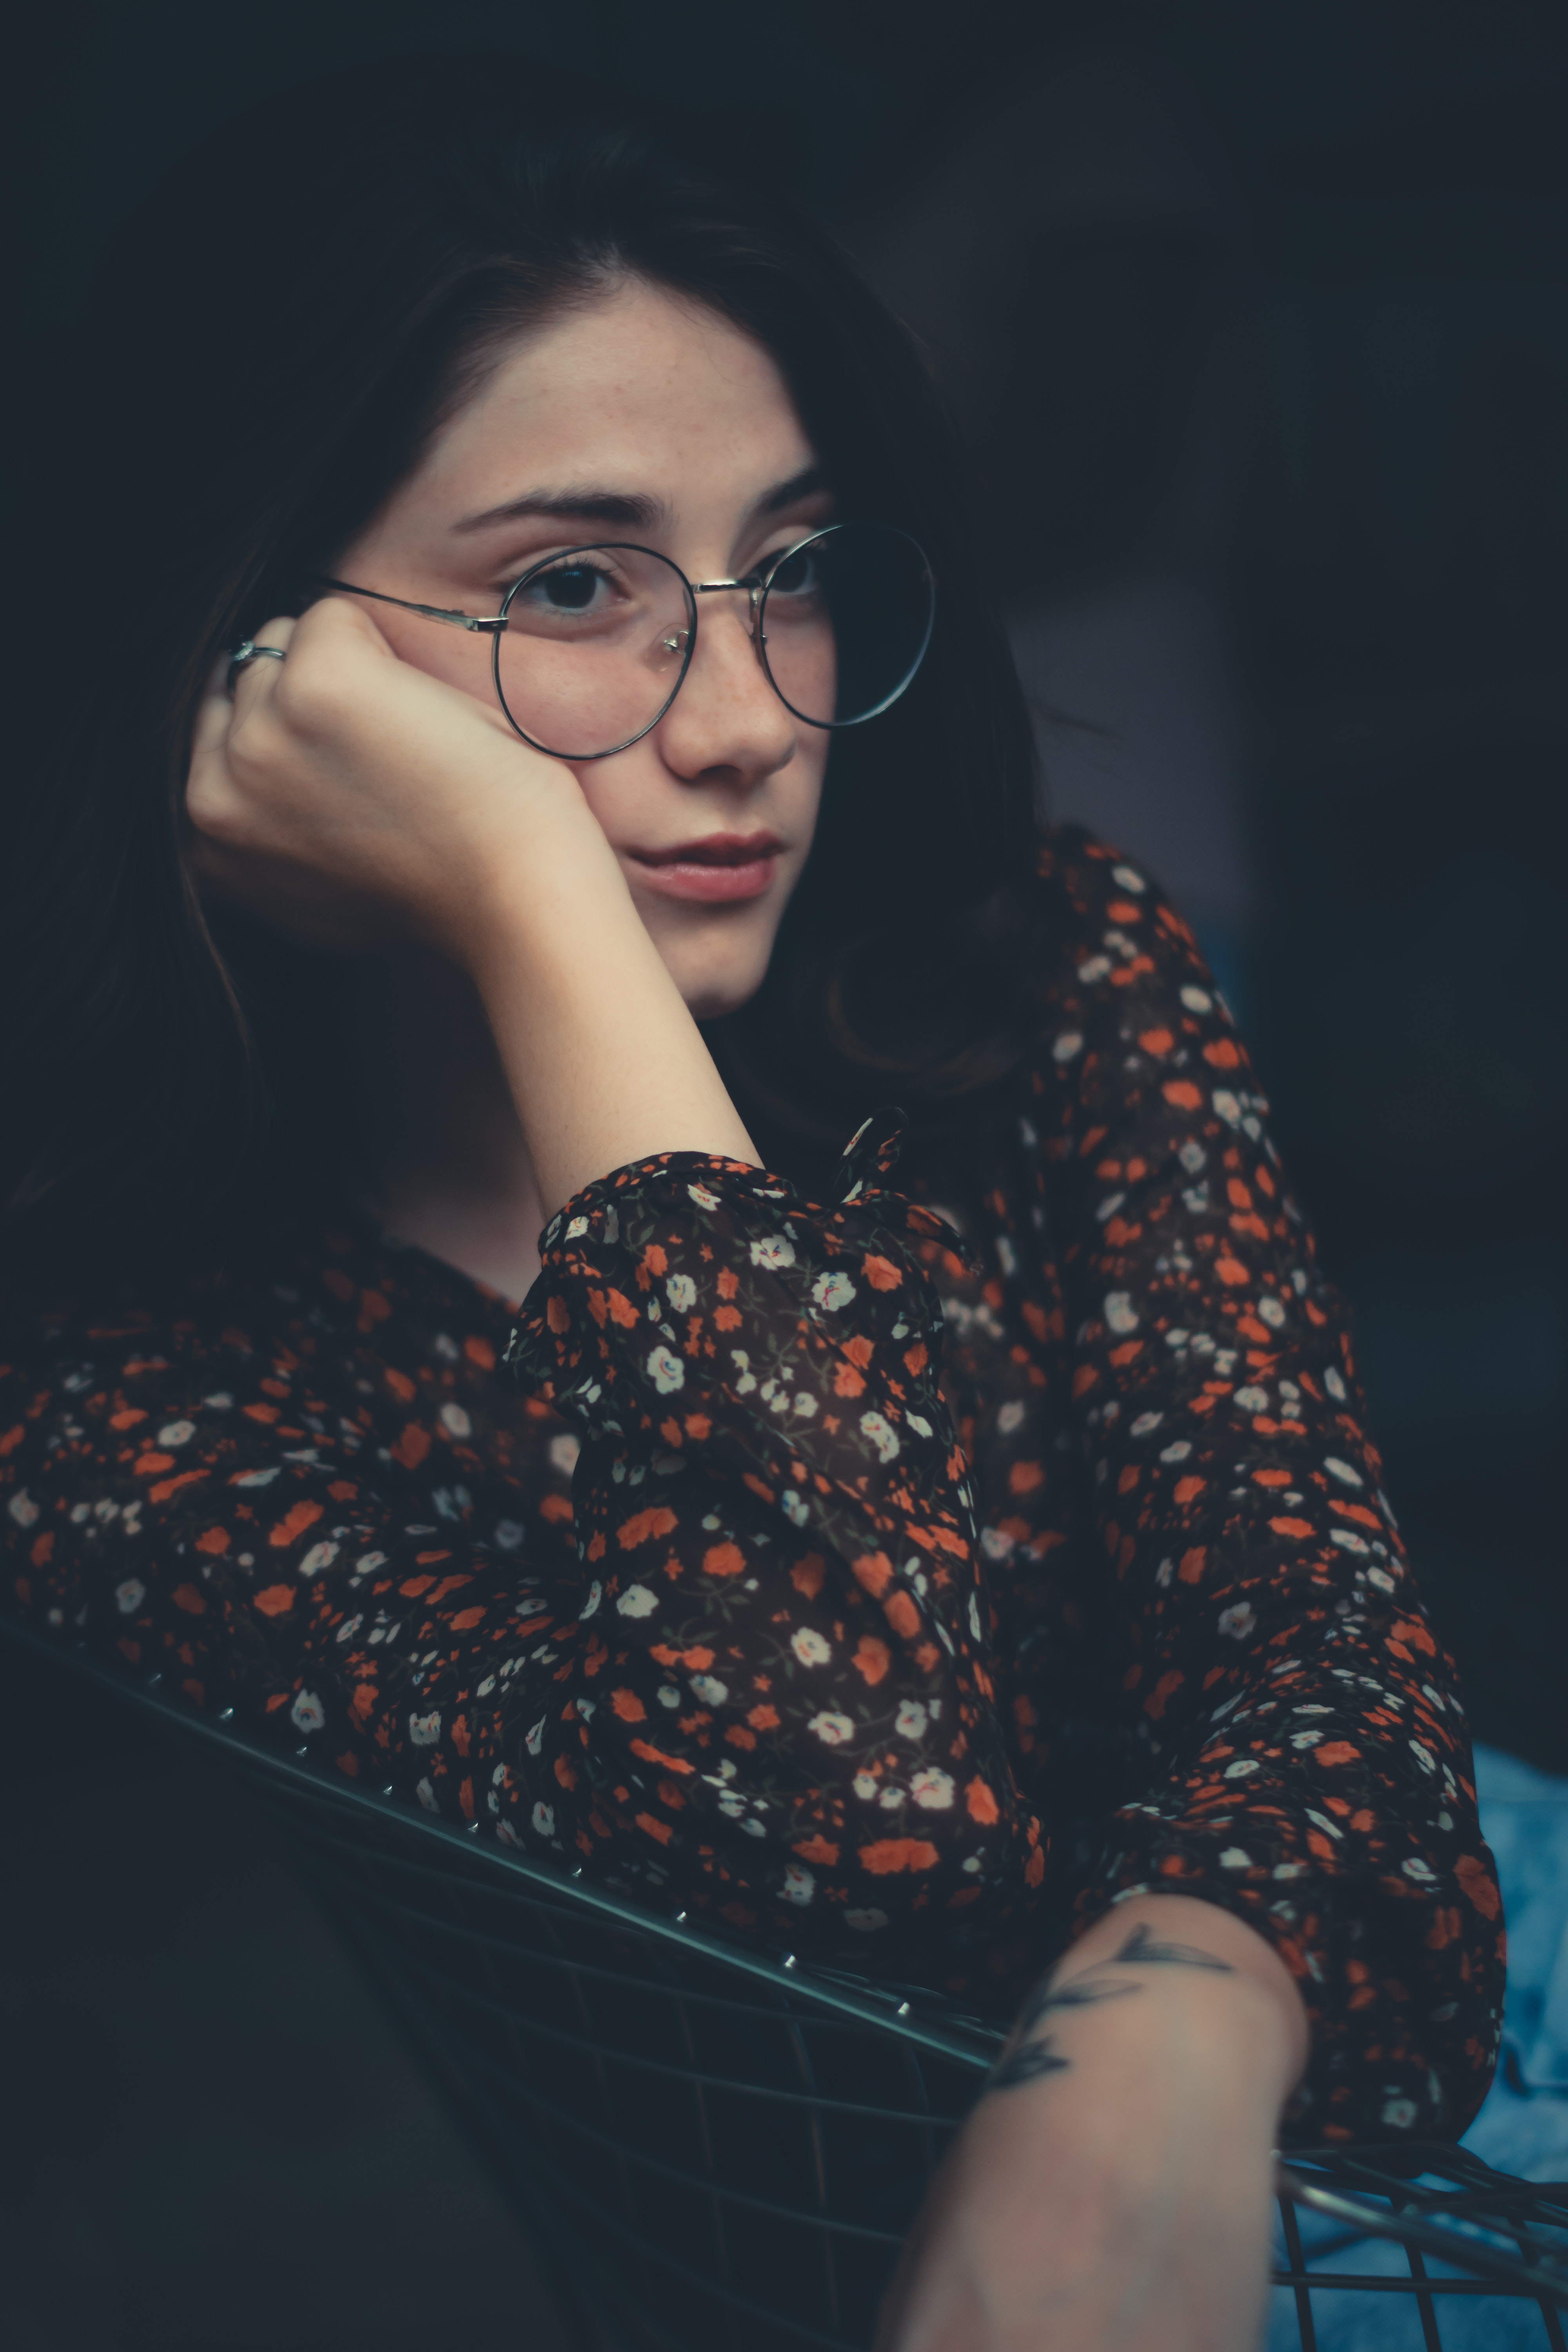
face, glasses, black, eyewear, beauty, lip, head, skin, cool, shoulder, black hair, fashion, eye, arm, photography, smile, design, long hair, portrait, photo shoot, hand, vision care, flash photography, brown hair, pattern, portrait photography, night, Tints and shades